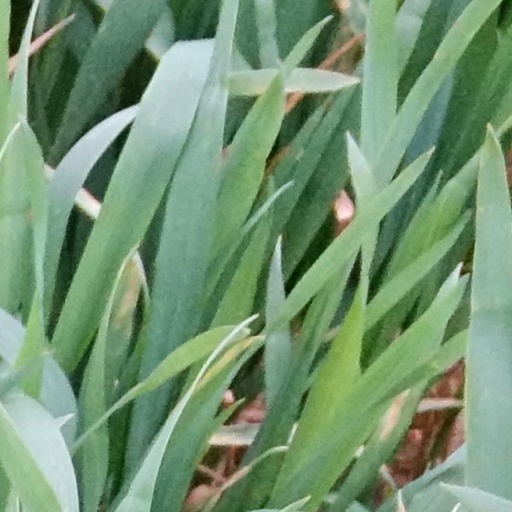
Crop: wheat